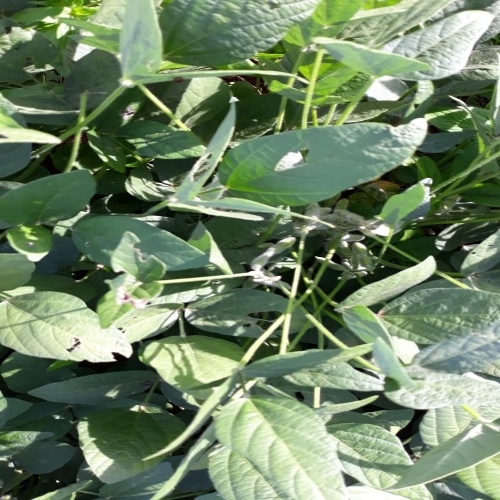
Label: Caterpillar